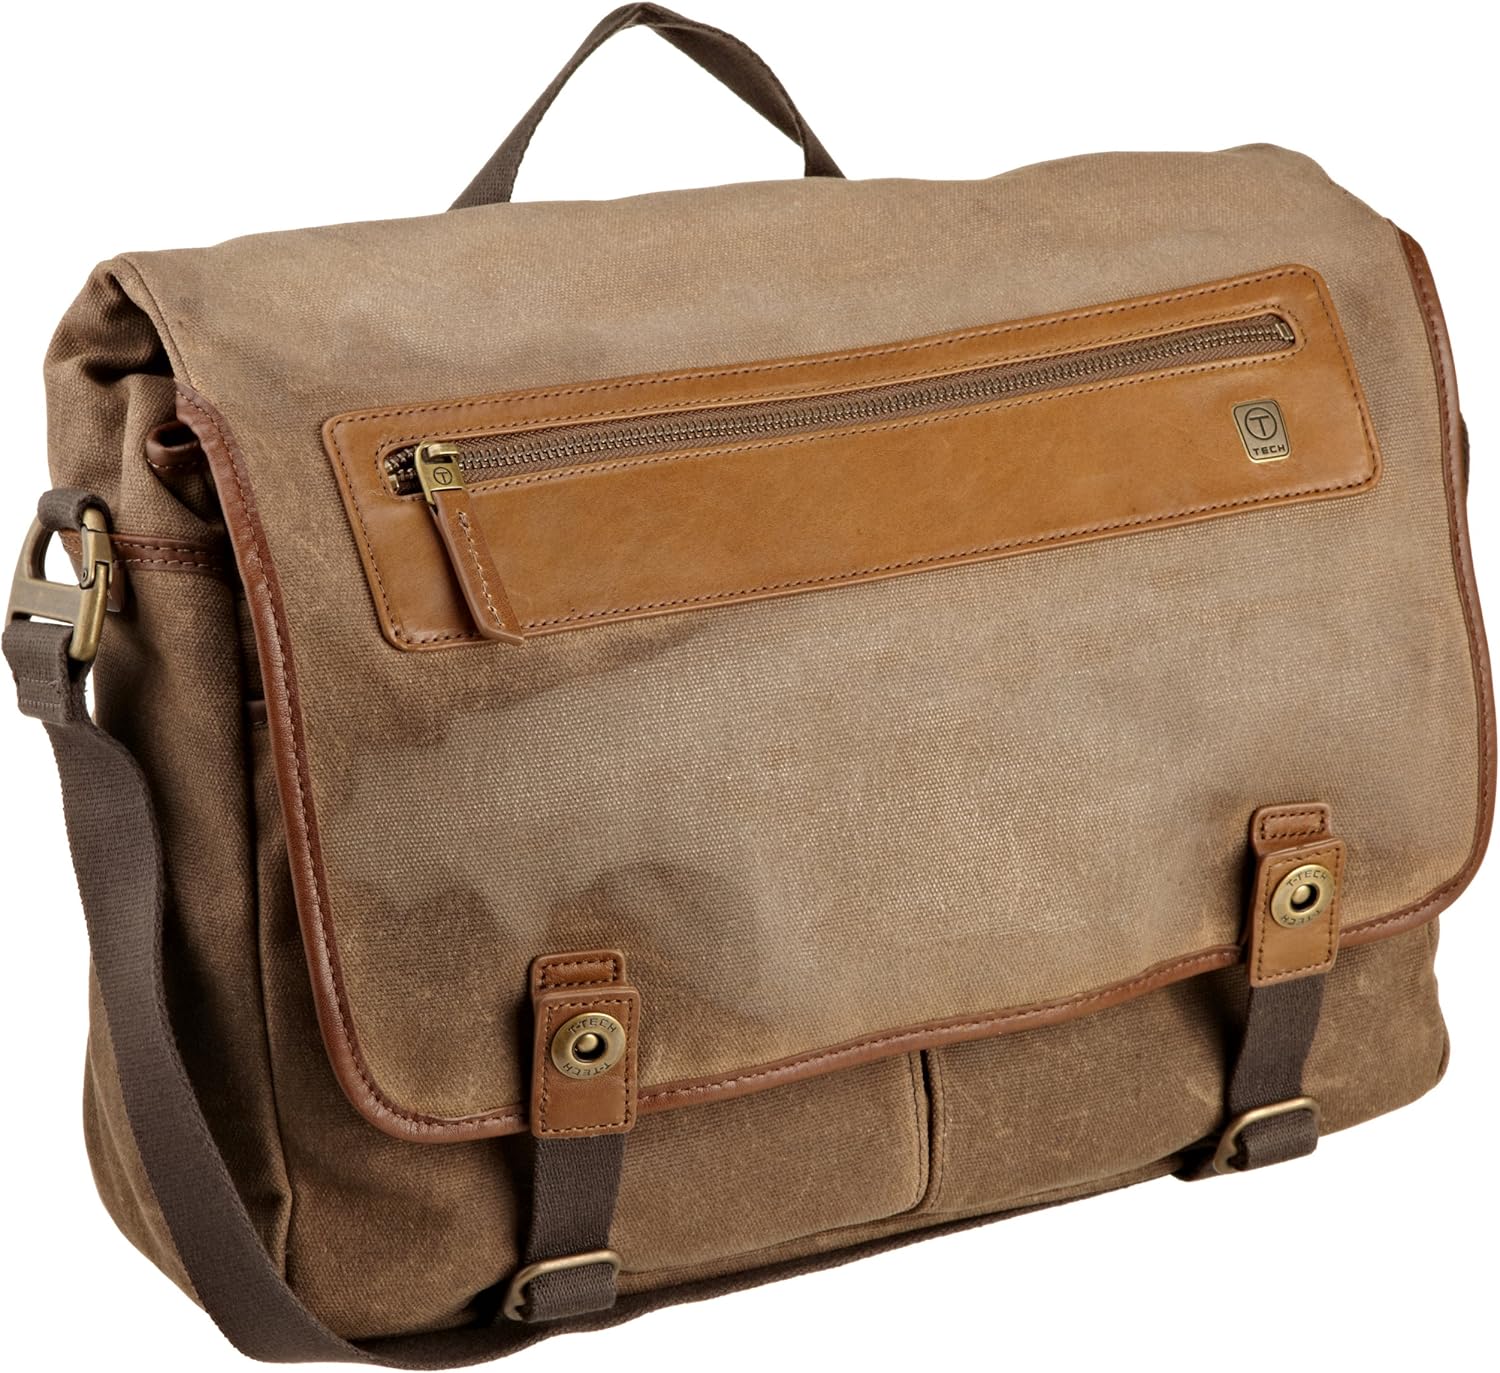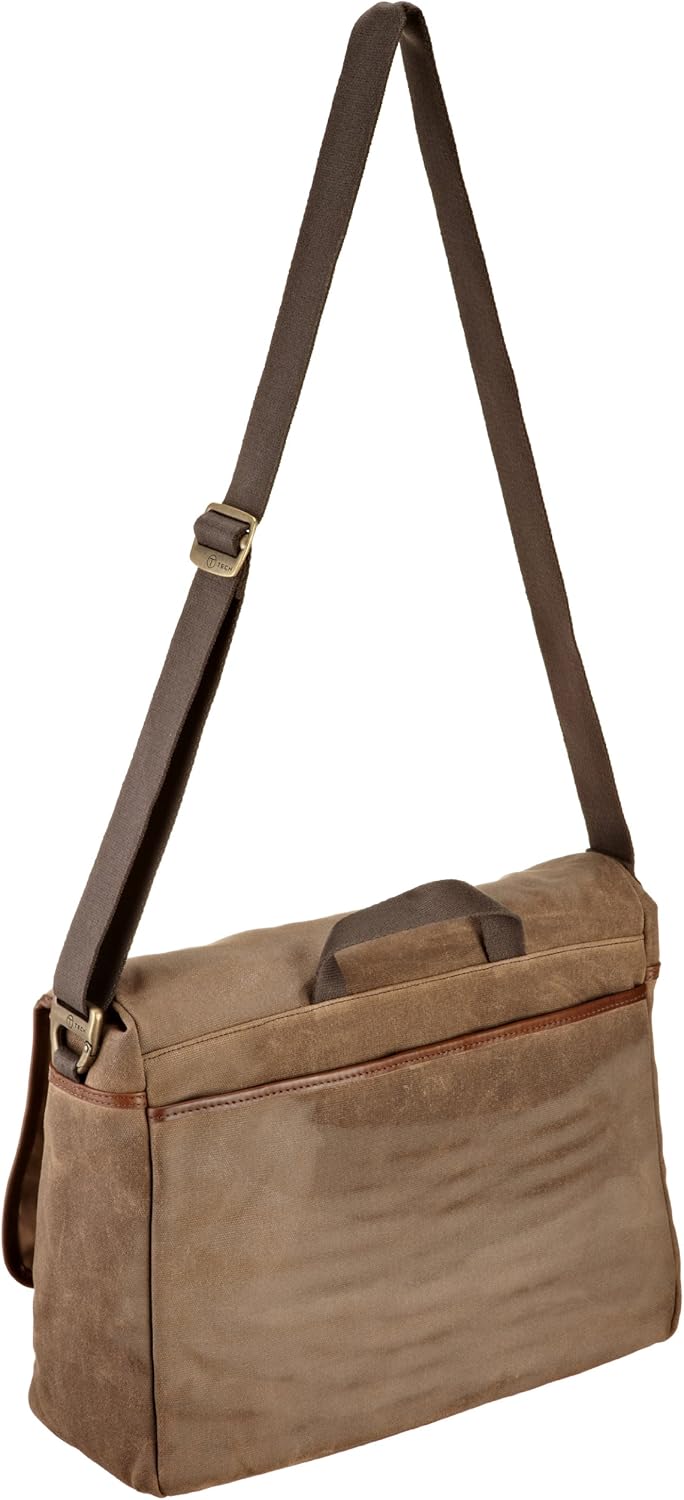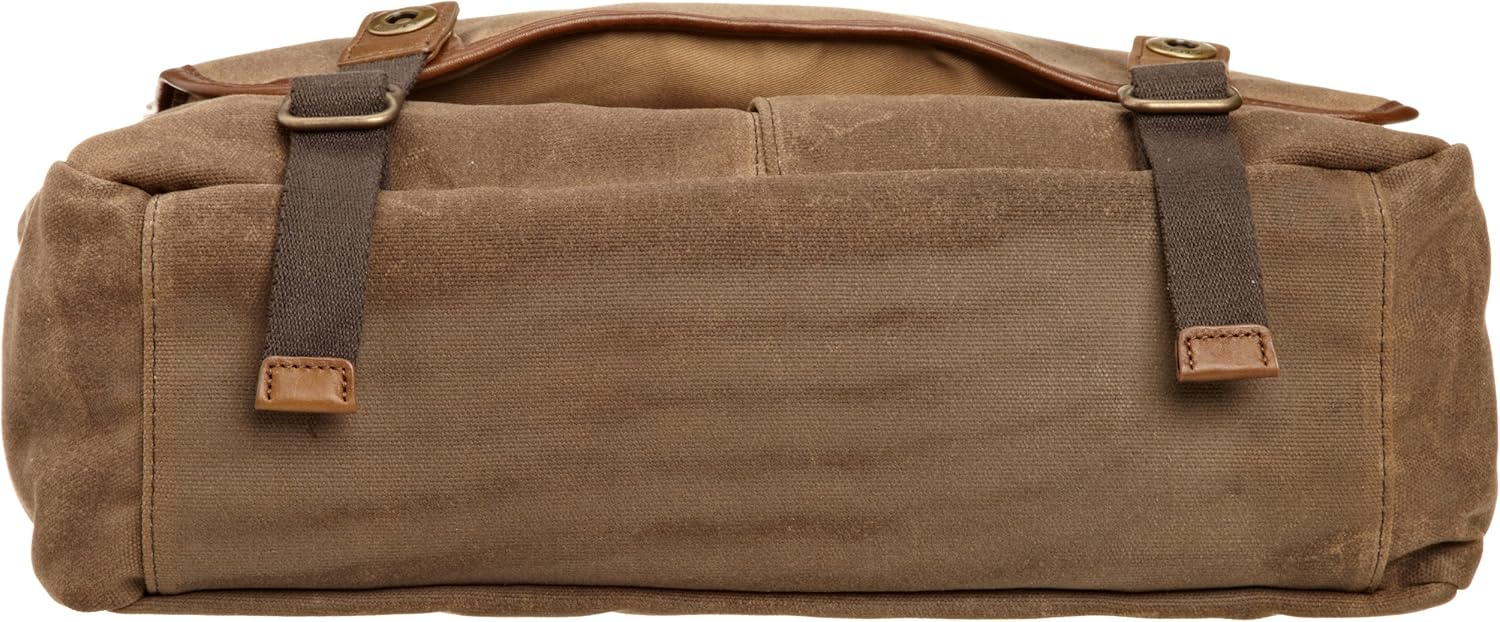
Tumi Luggage T-tech Forge Fairview Messenger Bag, Terrain, Medium
Category: AMAZON FASHION
Vintage elements, artisan detailing and casual styling are combined in forge, a contemporary collection of utilitarian day bags. Forge features distressed leather trim, wax-coated canvas, contrast stitching accents and antiqued brass hardware. This laptop case offers authentic messenger bag styling with an organized interior that holds a computer, electronics, papers and files. Flap closure and adjustable shoulder strap. Top “grab” handle.
Features: 12 x 15 x 5.25 inches | Flap closure | Front zip pocket | Back open pocket | Top grab handle